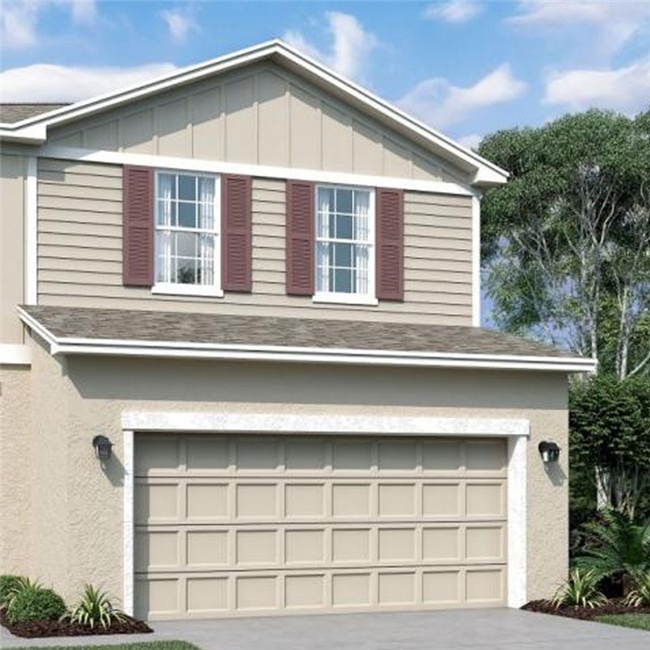
China WDMA customize garage door clear glass garage door
Warranty:2 years After-sale Service:Online technical support Project Solution Capability:total solution for projects Application:Apartment Design Style:Modern Place of Origin:Guangdong, China Mounted:Flooring Position:Bridge Railings / Handrails, Deck Railings / Handrails, Porch Railings / Handrails, Stair Railings / Handrails Name:Modern Design Railing with Post Usage:Construction Decoration Type:Glass Baluster Finish:Brused/Mirror, Stain/Mirror Installation:Floor Mounted/Wall Mounted Glass:Tempered Clear/Frosted/Tinted Glass thickness:10/12/15/19 Tempered/laminated Grade of Material:304/316/316L Color:Clear Product name:Modern Design Railing with Post
Brand: China Windows and Doors Manufacturers Association
Category: Hardware > Building Materials > Doors > Garage Doors